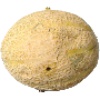
Label: Cantaloupe 2